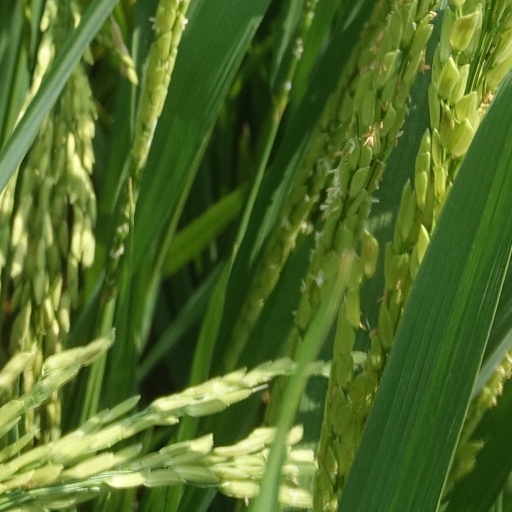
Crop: rice